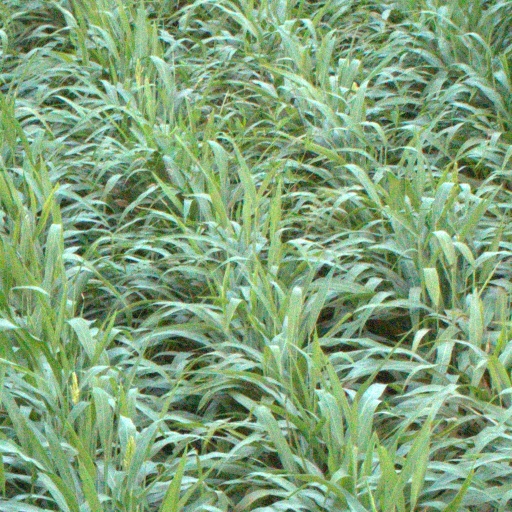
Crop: sorghum